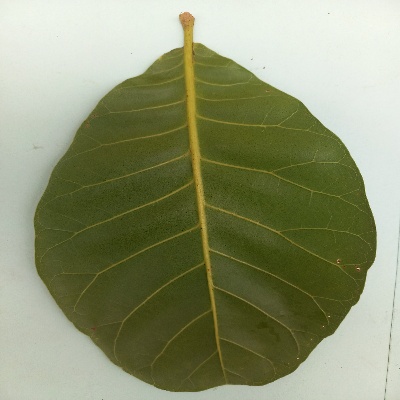
Crop: Cashew
Condition: healthy